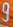
Number: 9